Bersham Ironworks

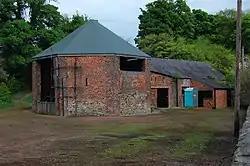
The octagonal building is where the casting of cannon took place, as well as the iron production for them

Isaac's son John Wilkinson took over Bersham Ironworks in 1762, together with his brother, William. John had lost his first wife, Ann, following the birth of their first child, and in 1763 he married Mary Lee, the wealthy sister of Edward Blakeway's wife. This allowed him to enter a partnership to lease the old blast furnace at Willey, near Broseley in Shropshire. The furnace had been out of use for 3 years, but was restarted and a new furnace built – so John had plenty more than Bersham to occupy him. However it was at Bersham that in 1774 John devised a method to accurately make a smooth bore cannon, involving casting without a core and then drilling successively larger sizes until a boring tool could be used – the cannon being rotated rather than the tool. He patented this in 1774, and in 1778 was actively threatening to prosecute anyone boring guns or cannon from solid. In tests by the Board of Ordnance, his cannons were so superior that in 1779 they revoked his patent on the basis of the national need. Cannons produced using the Wilkinson technique were used in the American War of Independence and the Napoleonic wars. John Wilkinson also devised a method for boring large cylinders for steam engines (early steam engine cylinders were up to 100 inches in diameter). When James Watt built his first steam engine with separate condenser in 1770 he found that he needed a much more precise cylinder to piston fit than the Newcomen engines. For four years he was unable to find anyone capable of producing cylinders to the required dimensional tolerances, but in 1774 John Wilkinson demonstrated a method using a stationary cylinder casting and a rotating boring bar supported at both ends. This achieved the desired precision and as a result the way was now clear for the Watt engine to go into production. Boulton & Watt was formed in 1775, and John Wilkinson was given the exclusive contract to provide the cylinders. This arrangement continued for many years, though was later soured when it was discovered that Wilkinson had been marketing his own black market steam engines on the side.